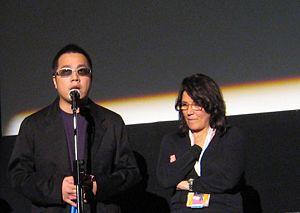
Le Festival international du film de Toronto 2007, 32ᵉ édition du festival, s'est déroulé du 6 au 15 septembre 2007.